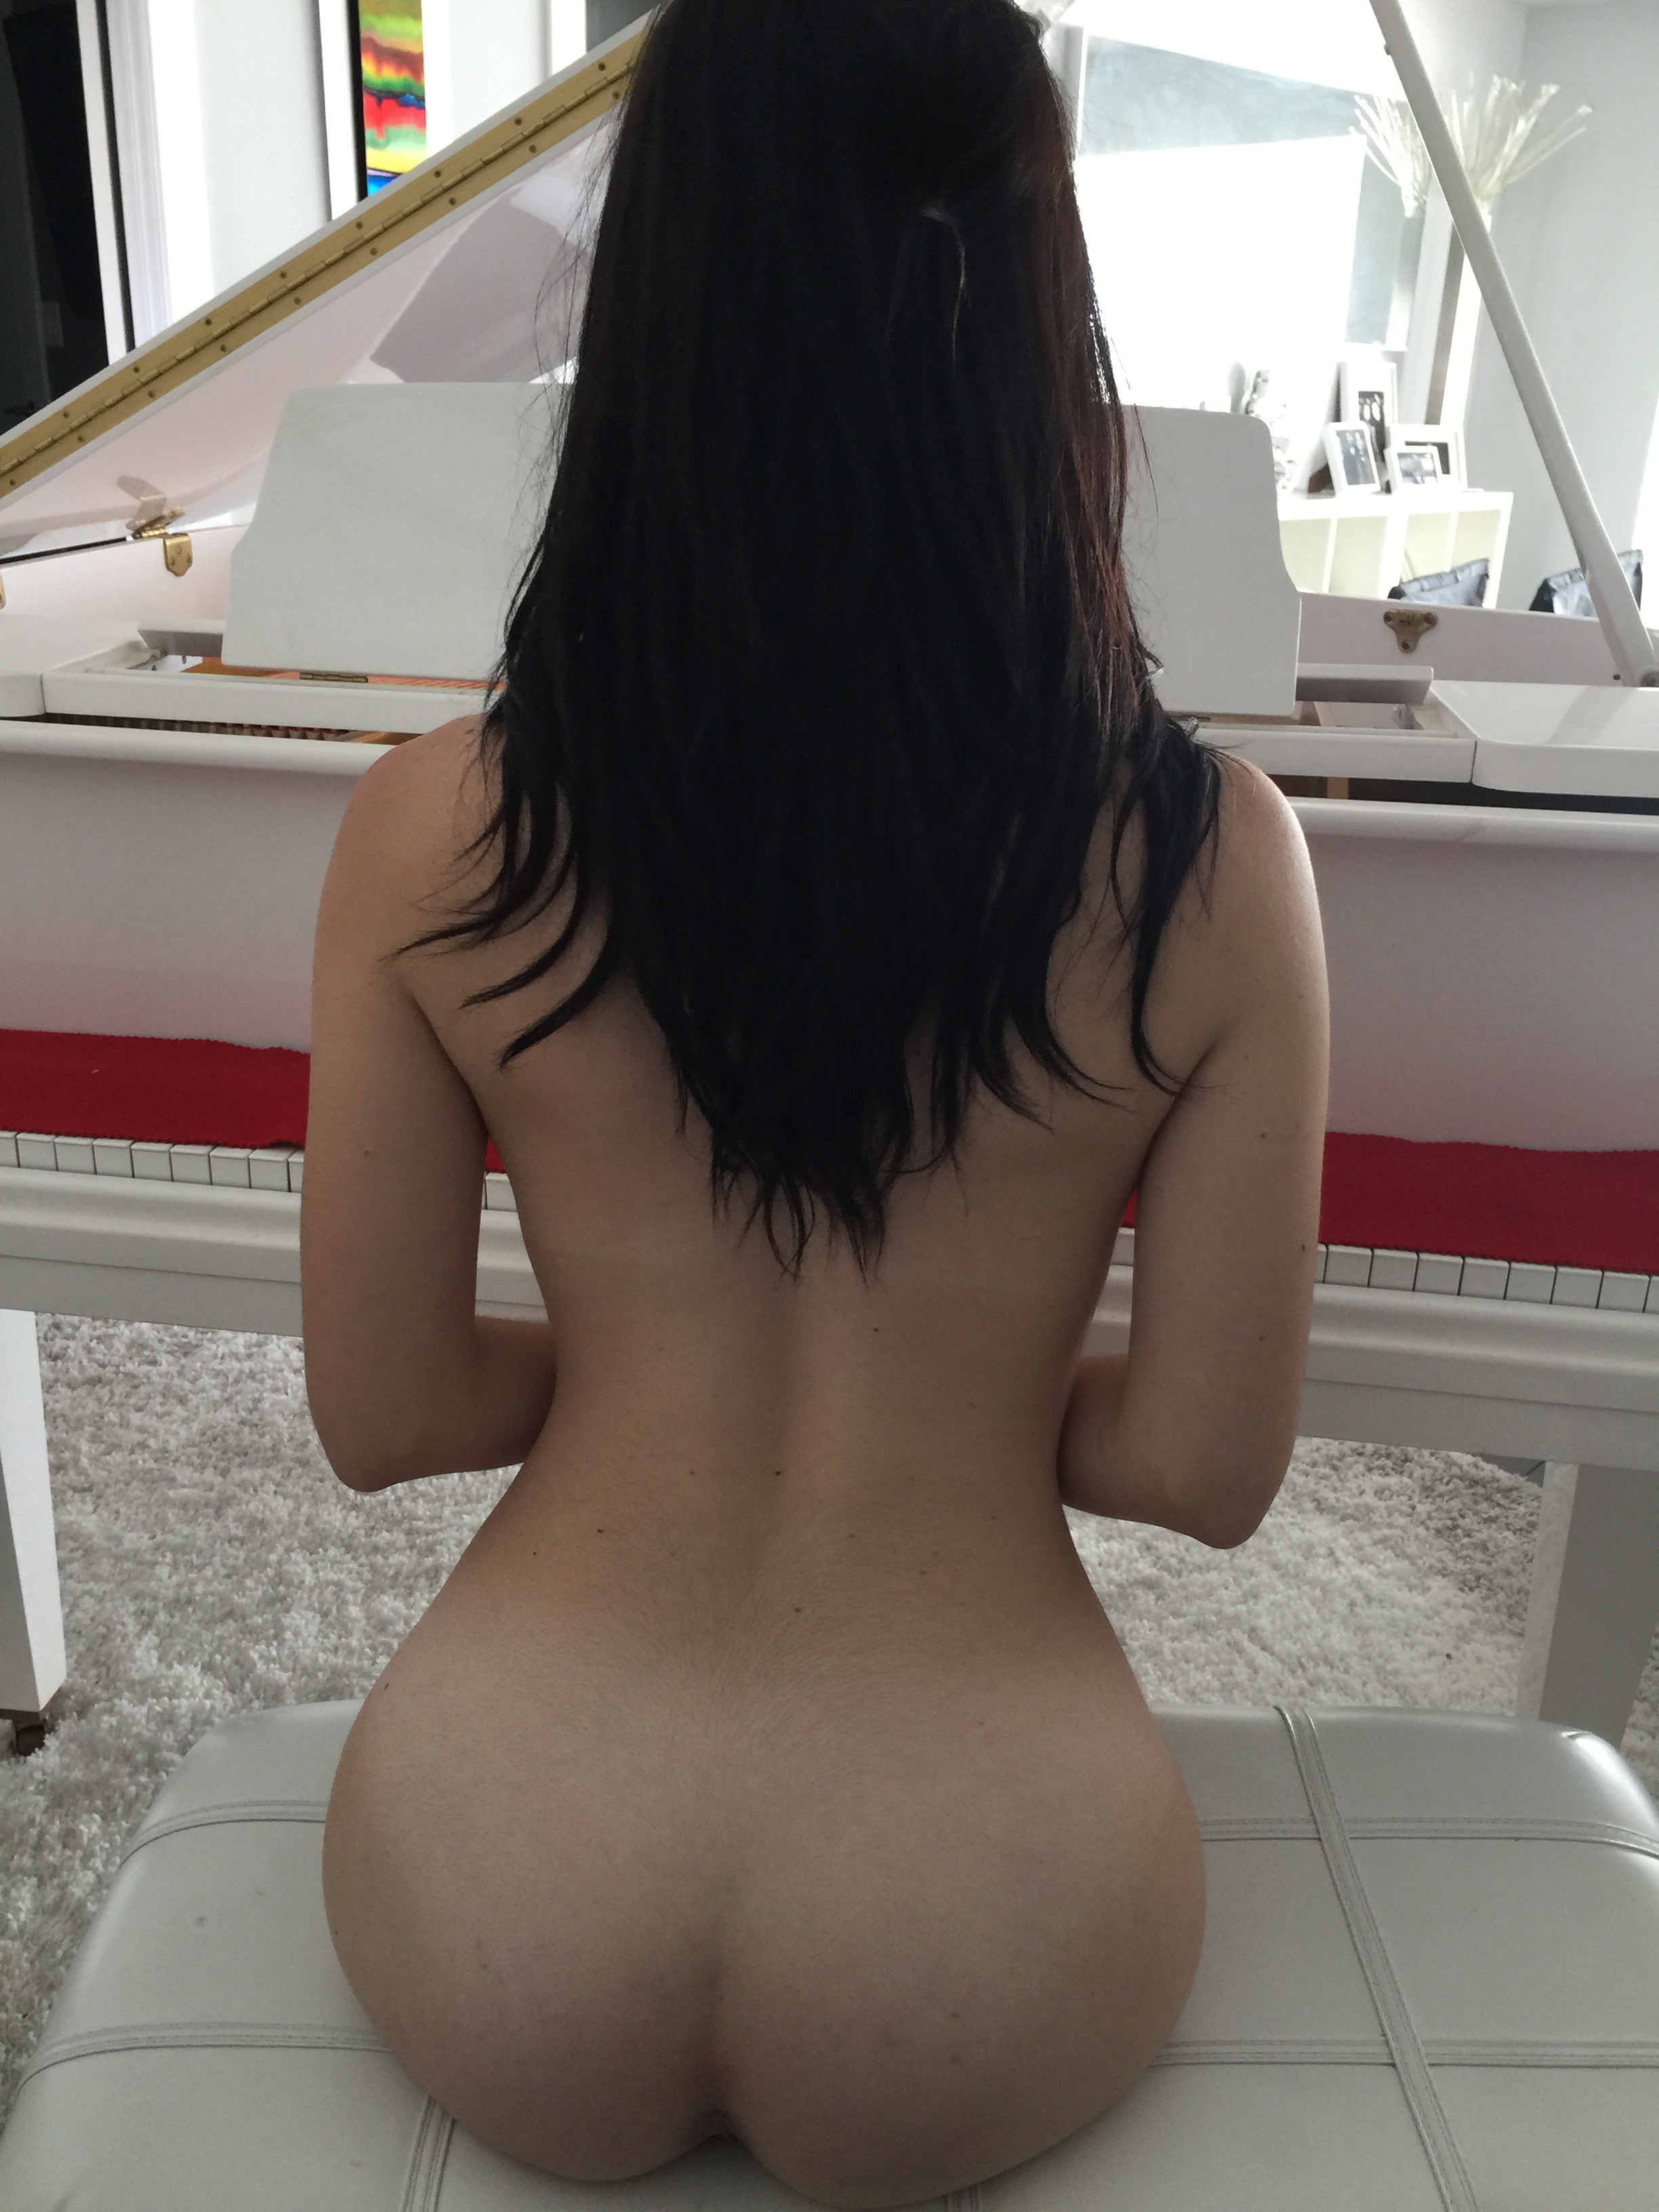
hand, music, girl, woman, hair, leg, finger, piano, clothing, hairstyle, mouth, chest, long hair, human body, black hair, thigh, beautiful, nude, blond, body, erotic, back view, abdomen, brown hair, brunet, playing piano, lost soul, undergarment, art model, gravure idol, camgirl